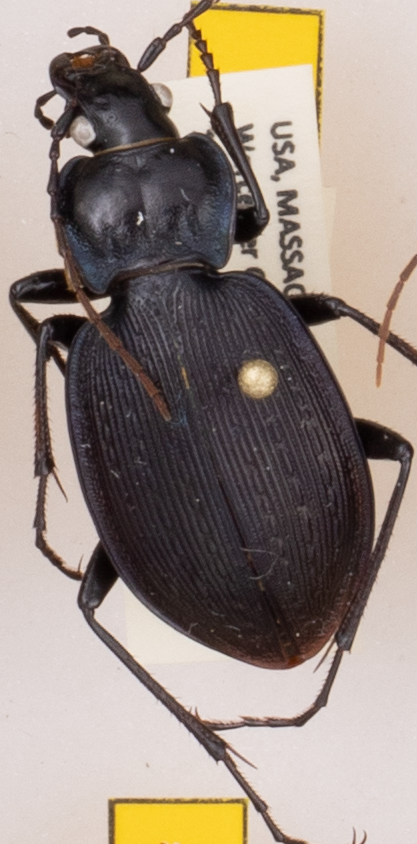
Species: Carabus goryi
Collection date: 2018-08-28
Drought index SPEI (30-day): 1.69
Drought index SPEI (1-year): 1.13
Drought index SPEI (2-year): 1.01